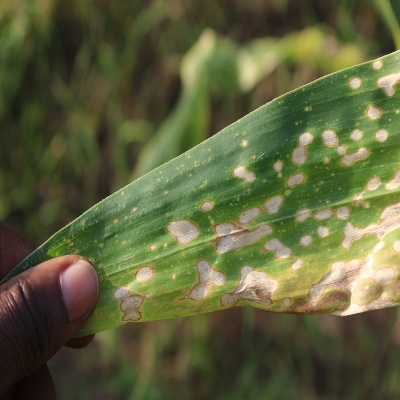
Crop: Maize
Condition: leaf spot